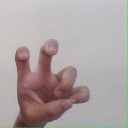
अक्षर: छ